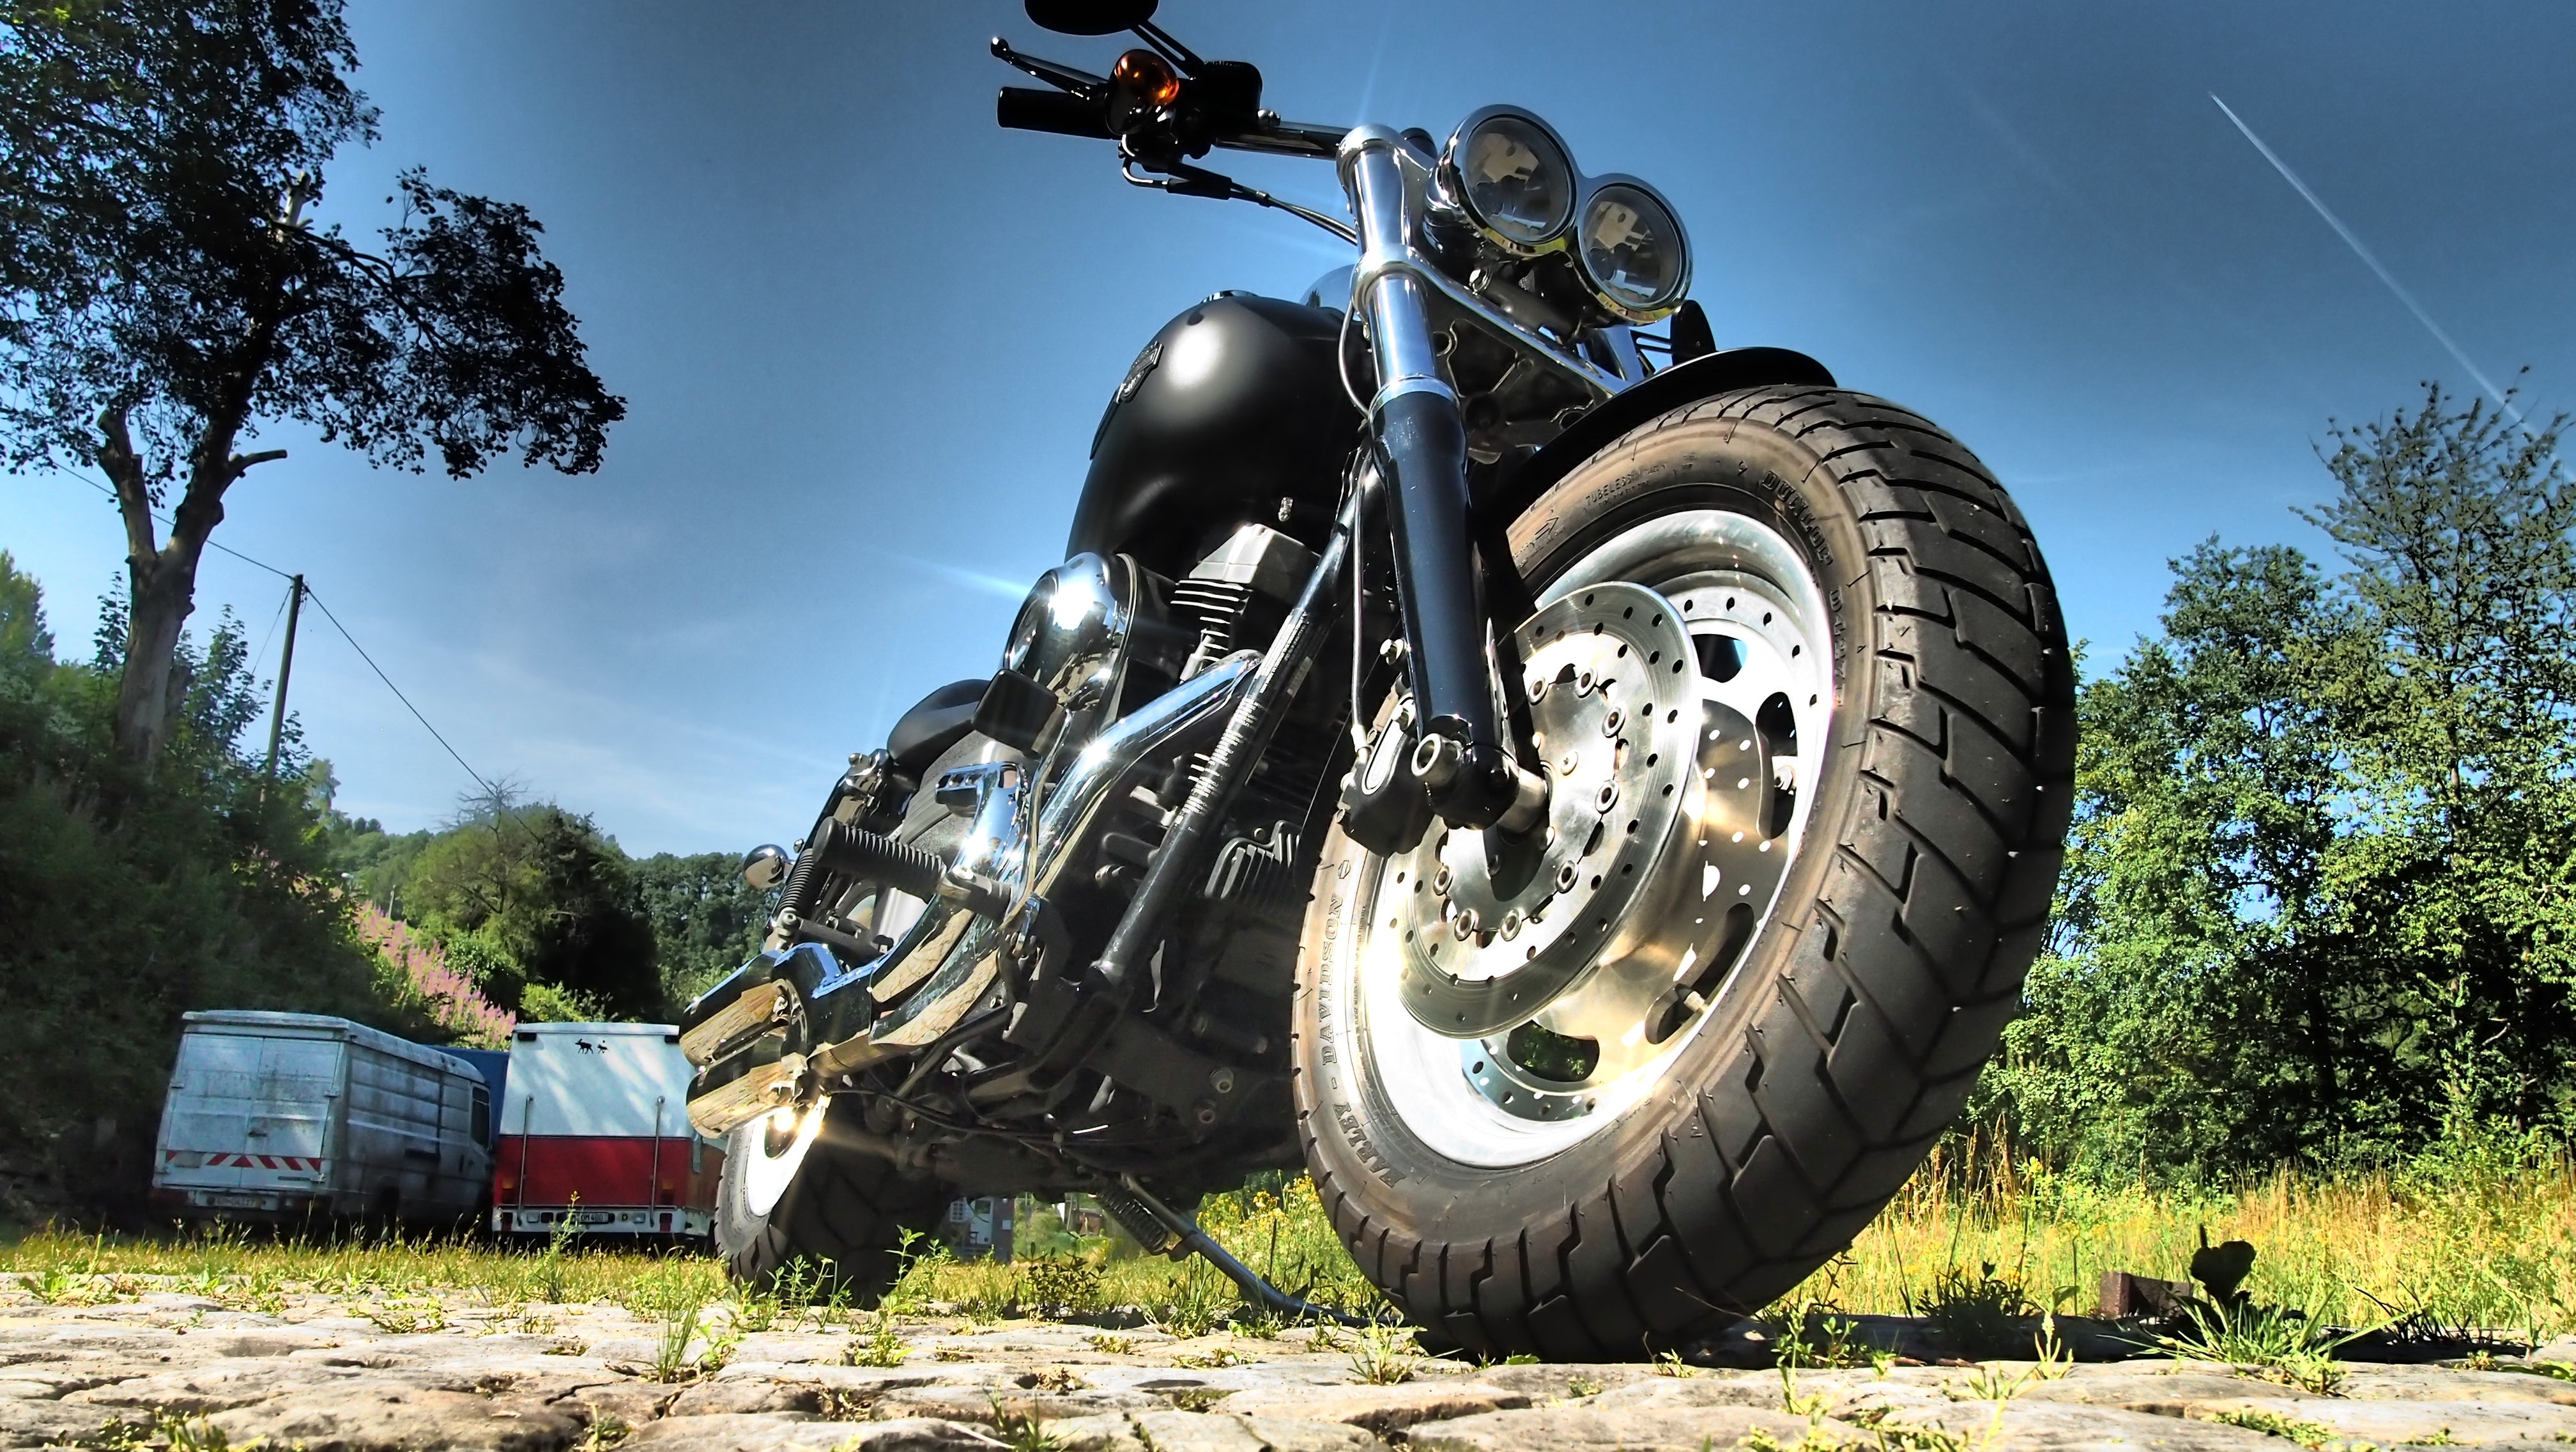
sky, car, wheel, bicycle, summer, vehicle, motorcycle, tire, mountain bike, racing, motorsport, harley, freeride, motorcycling, all terrain vehicle, land vehicle, fat bob, automotive tire, off roading